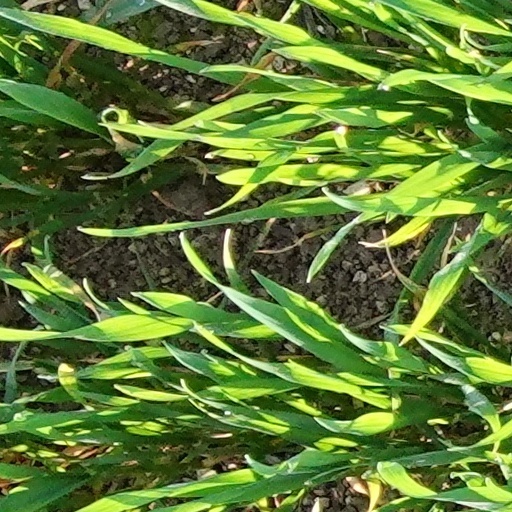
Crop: wheat